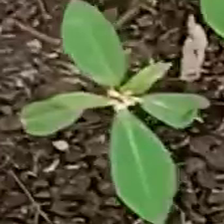
Weed species: Moti_dudhi(Euphorbia_geneculata_L)